Los Angeles

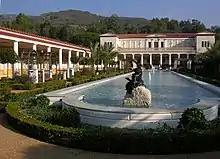
The Getty Villa is one of the two campuses of the J. Paul Getty Museum, alongside the Getty Center.

As of January 2020, there are 41,290 homeless people in the City of Los Angeles, comprising roughly 62% of the homeless population of LA County. This is an increase of 14.2% over the previous year (with a 12.7% increase in the overall homeless population of LA County). The epicenter of homelessness in Los Angeles is the Skid Row neighborhood, which contains 8,000 homeless people, one of the largest stable populations of homeless people in the United States. The increased homeless population in Los Angeles has been attributed to lack of housing affordability and to substance abuse. Almost 60 percent of the 82,955 people who became newly homeless in 2019 said their homelessness was because of economic hardship. In Los Angeles, black people are roughly four times more likely to experience homelessness.